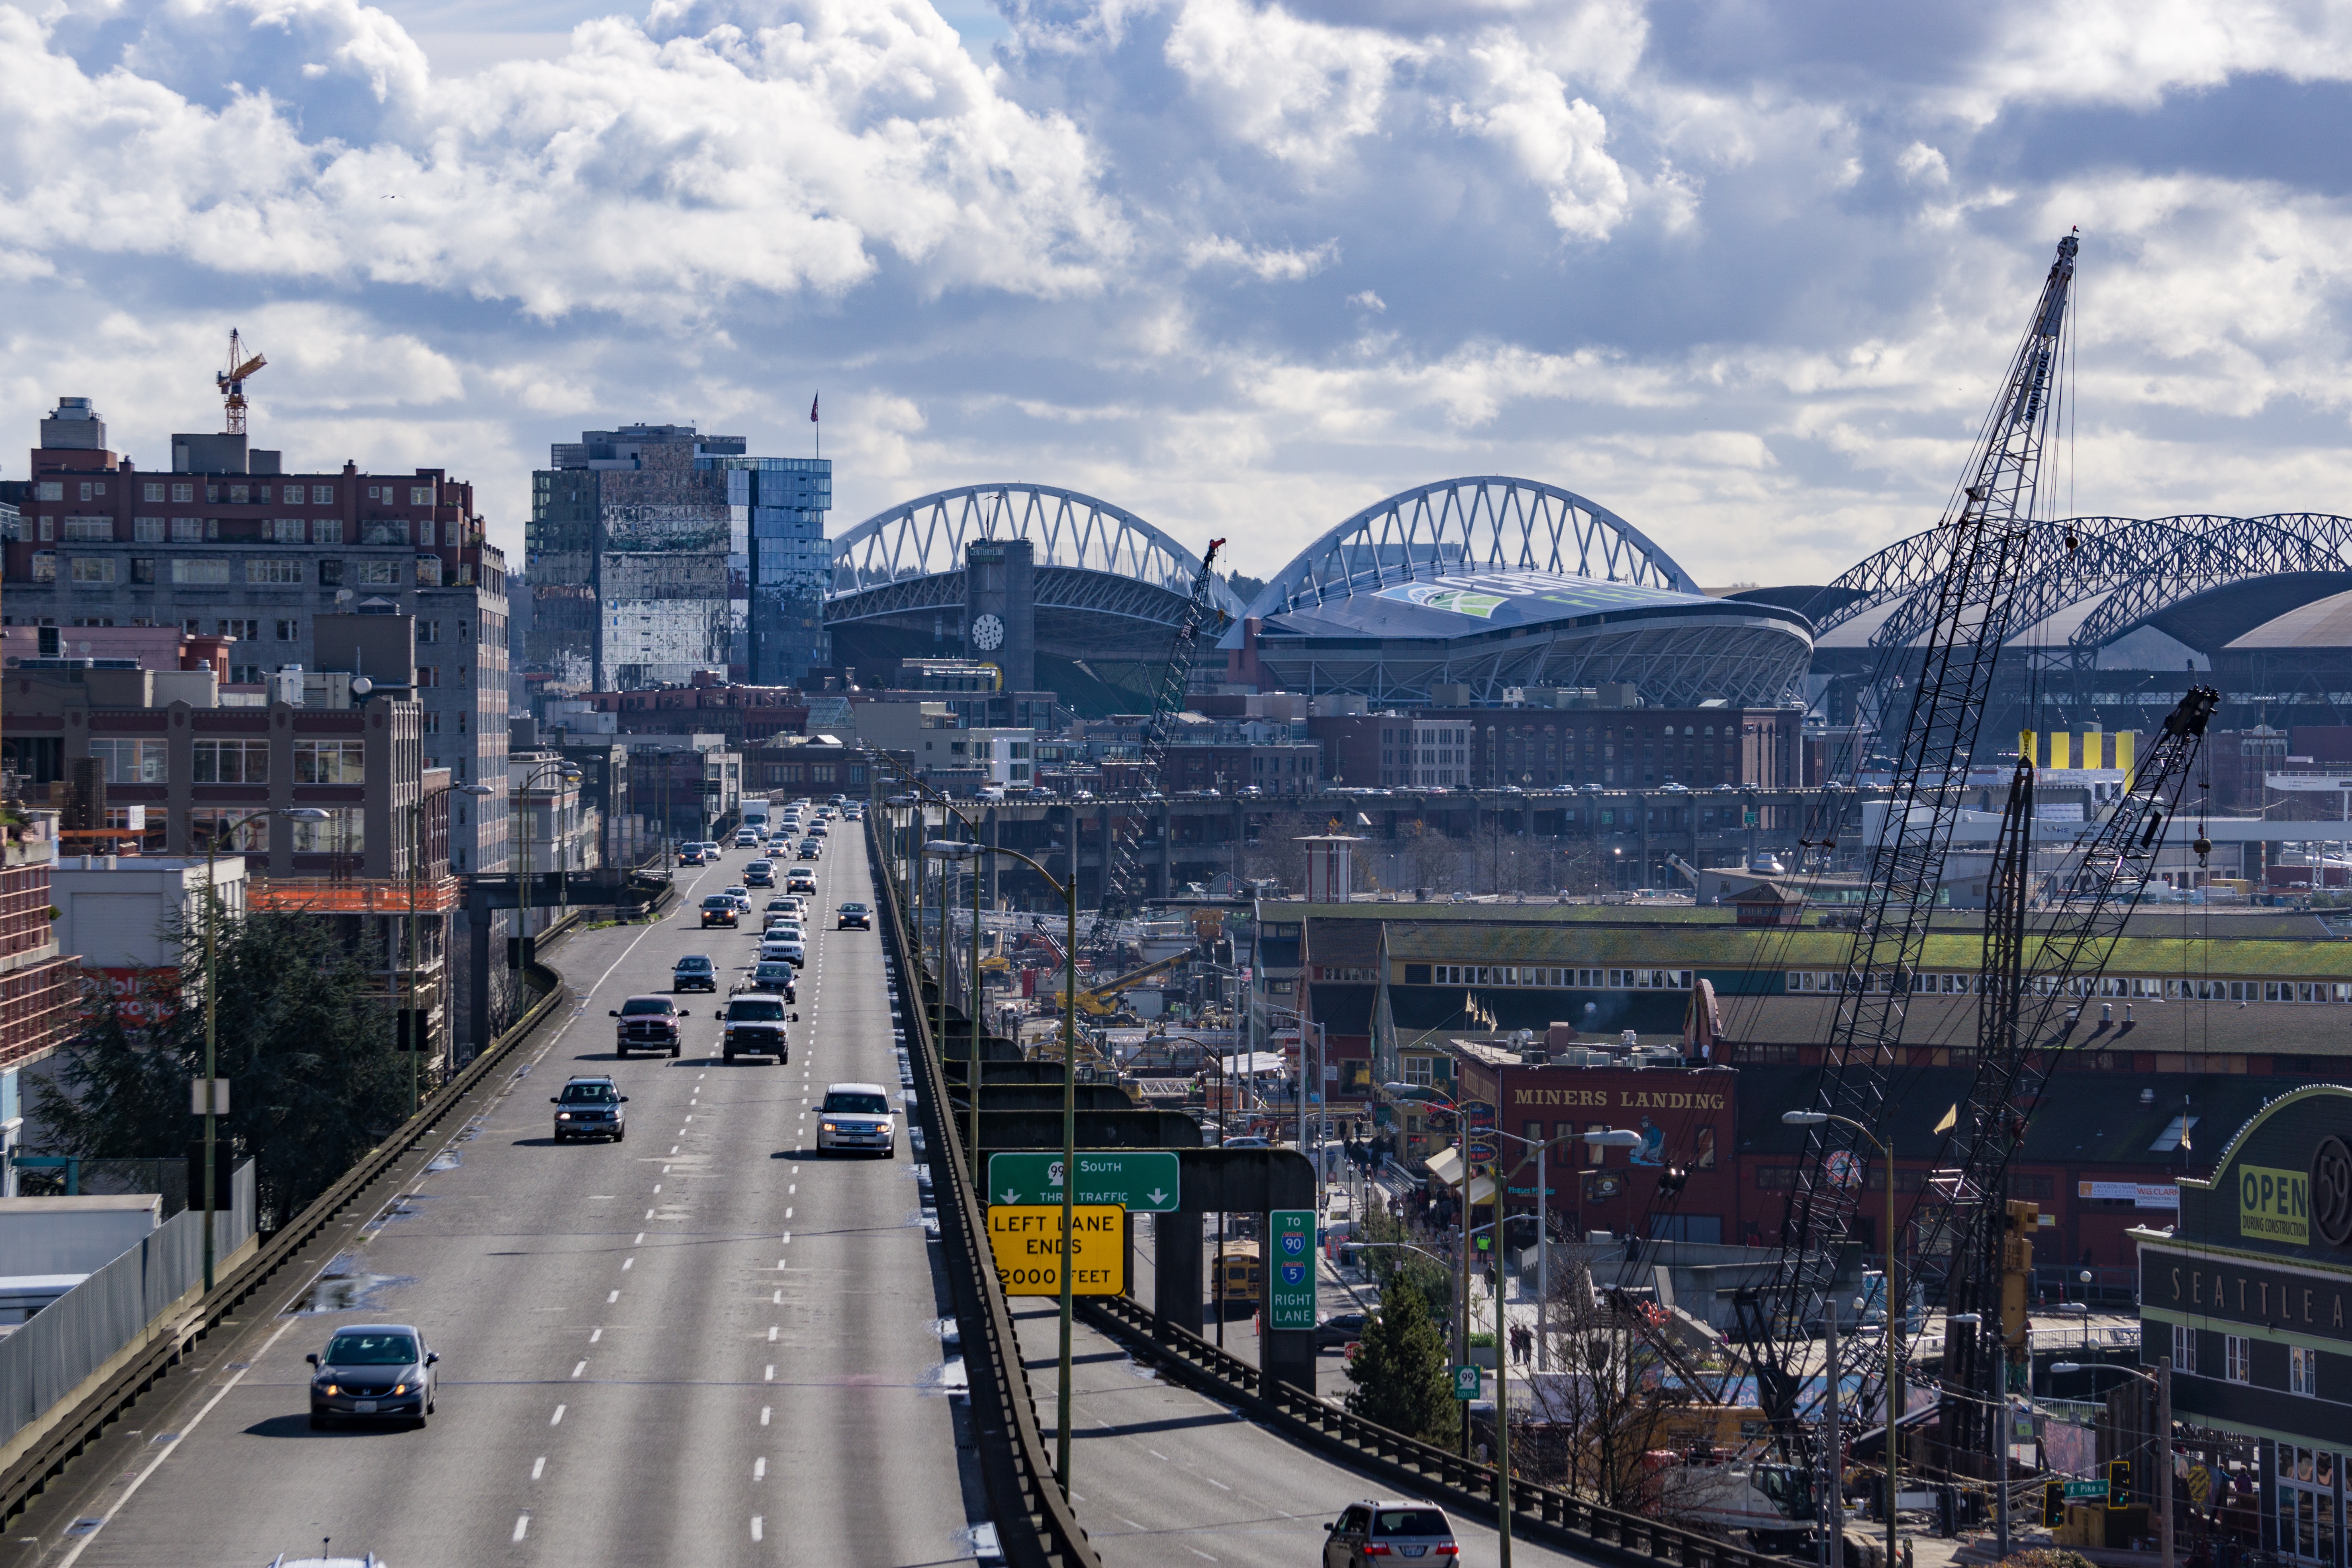
structure, bridge, skyline, highway, city, skyscraper, overpass, cityscape, downtown, transport, vehicle, landmark, stadium, public transport, metropolis, aerial photography, urban area, human settlement, metropolitan area, sport venue